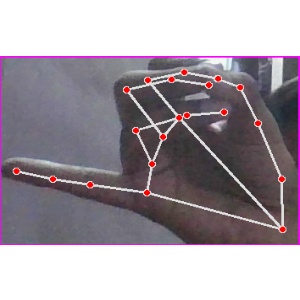
अक्षर: च